Anthem of Friuli

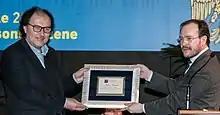
Awarding Maestro Valter Sivilotti during the 2017 Patria del Friuli Festival in Valvasone Arzene

The composition in the Friulian language entitled "Incuintri al doman" (Towards Tomorrow), written by Renato Stroili Gurisatti and set to music by maestro Valter Sivilotti in 2017, is the official anthem of Friuli.